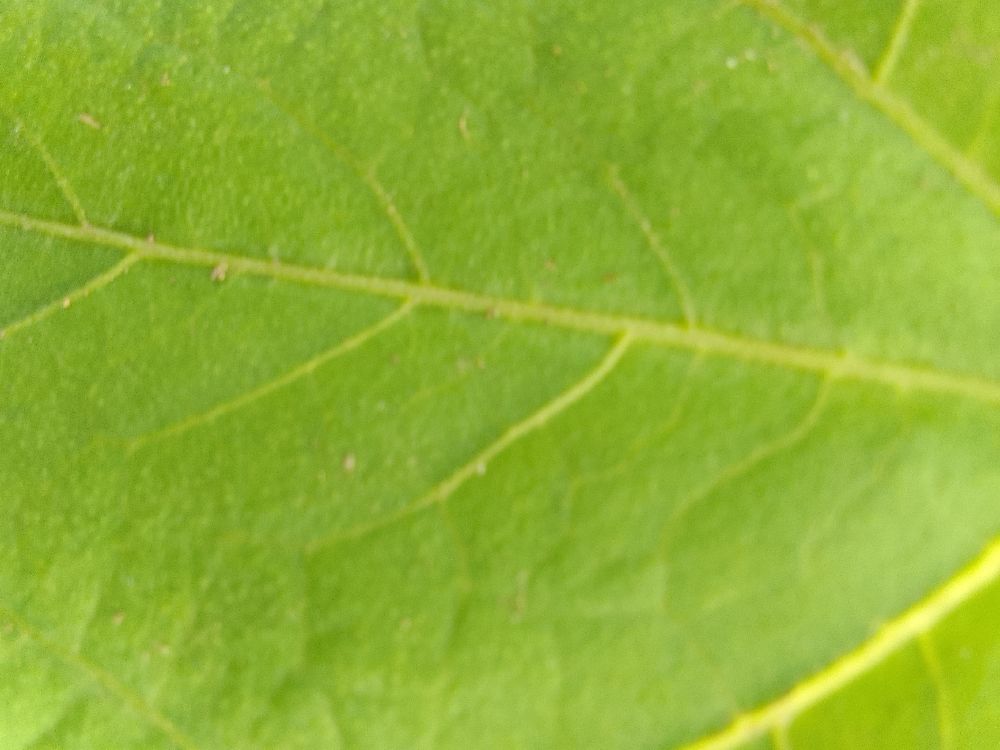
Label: healthy